Rhaetian Railway ABe 4/4 III

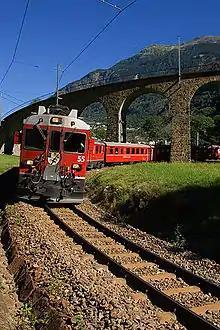
ABe 4/4 55 and another ABe 4/4 pass with their train underneath the spiral viaduct at Brusio.

For the ABe 4/4 class of railcars, the Rhaetian Railway chose a livery that corresponds with that of the Ge 4/4 , Ge 4/4 and Ge 4/4 class electric locomotives. The dominant colour of the railcar bodies in this livery is red. Each cab front is emblazoned with a Graubünden coat of arms. Underneath a low level white coloured cheat line surrounding the railcar bodies, the chassis is dark grey. This livery was also subsequently applied to the ABe 4/4 class railcars and the Gem 4/4 locomotives.